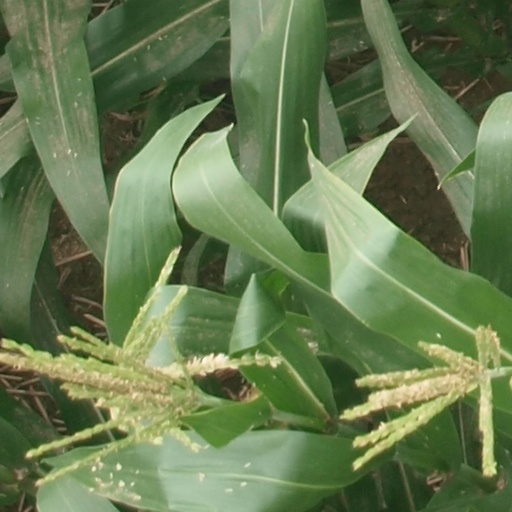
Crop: maize; corn